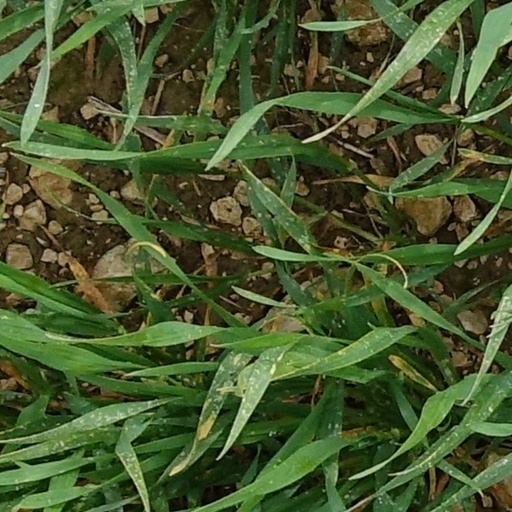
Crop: wheat